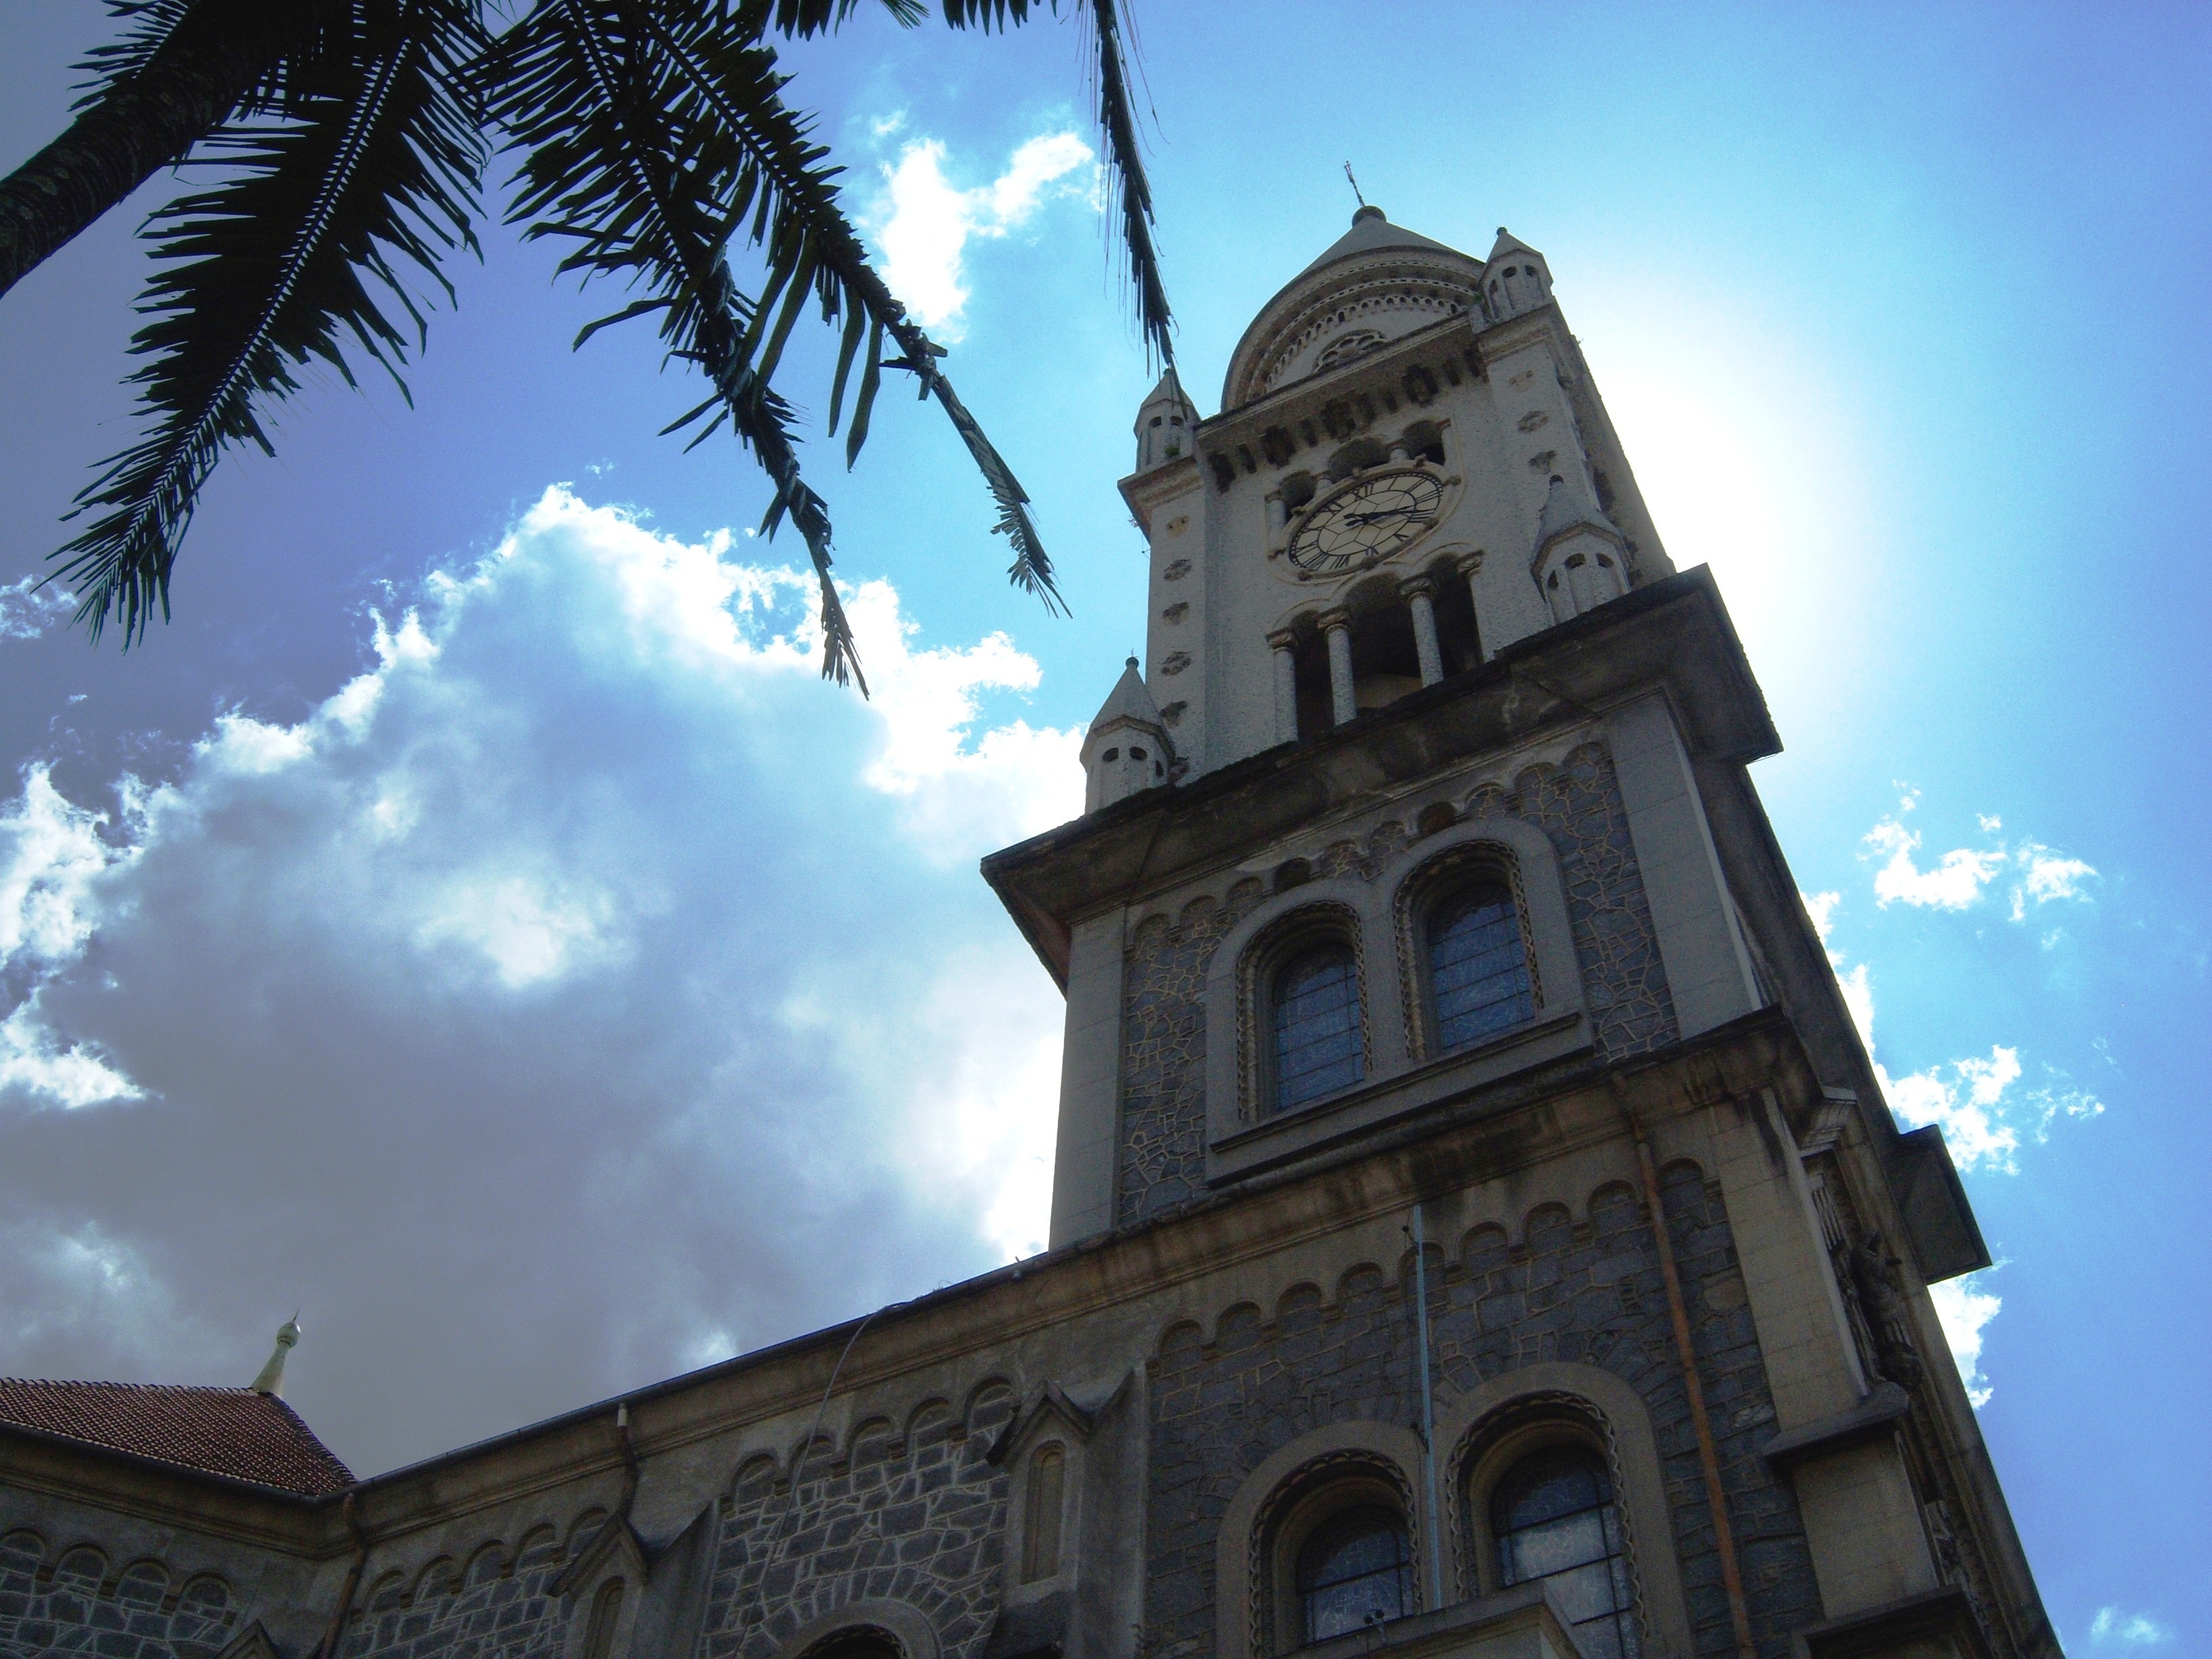
sky, tower, landmark, church, place of worship, clock tower, bell tower, spire, steeple, sao paulo, church tower, church of consolation